Danny Plett

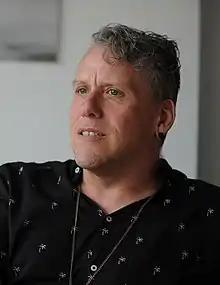
Danny Plett

Danny Plett (1963) is a Canadian musician, songwriter, and music producer of Contemporary Christian music, who has worked in Germany and Canada.